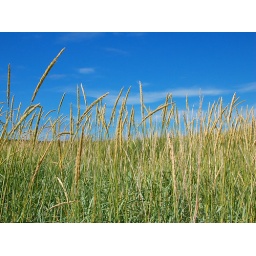
this robust grass grows in the sand near the beach Brennviksanden (northern Norway)